Auroralumina

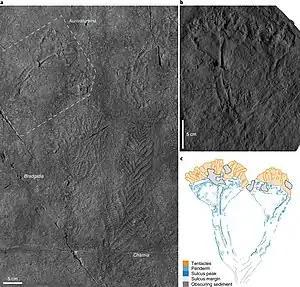
Holotype (top left), on a slab of Ediacaran rock containing "Charnia" (lower right) and "Bradgatia" (left)

"Auroralumina" has been described as the earliest known animal predator: since its structure places it among the Cnidaria, which have stinging cells (cnidocytes) on their tentacles, it is presumed that they used these to catch small planktonic animals. The fossil consists of a pair of bifurcating tubes in which the animals lived, the earliest such structure to be recorded. It has been dated to 560 million years ago using zircon crystals in the rock. The only species in the genus, "A. attenboroughii", is named for the English natural history presenter David Attenborough, who went to school in Leicestershire, where the fossil was found.